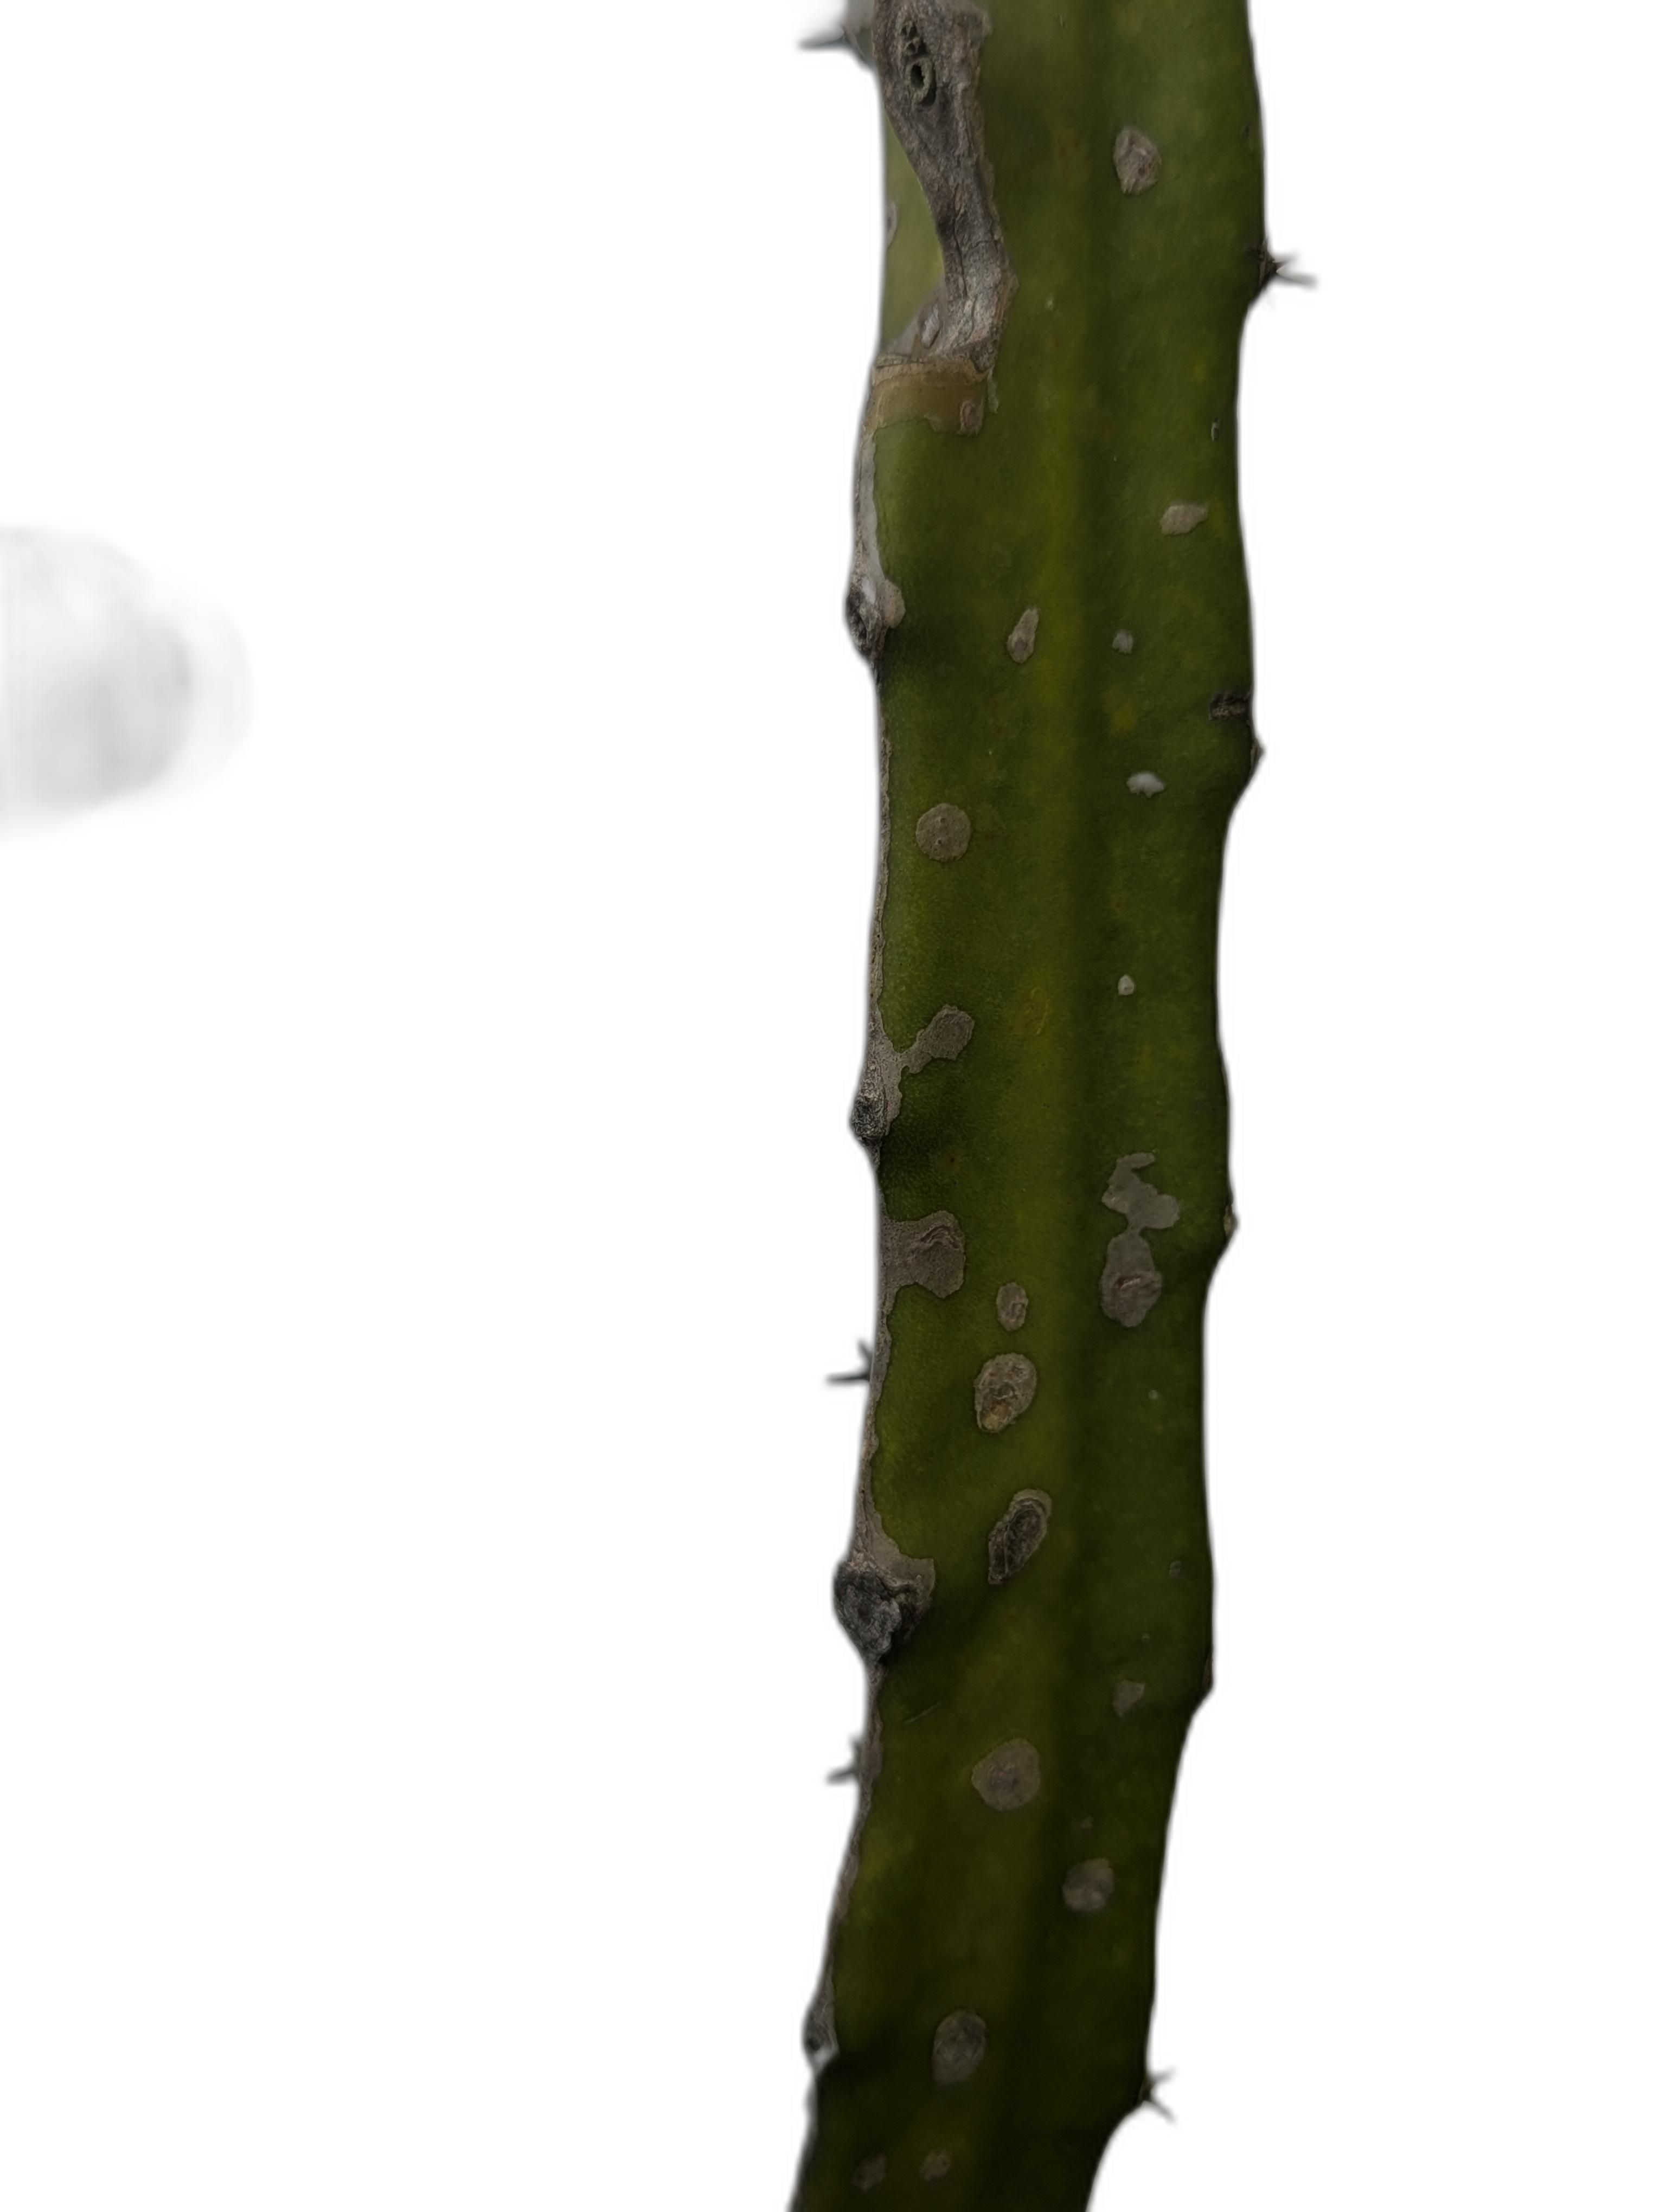
Label: Bad leaf